Crystal Falls, Michigan

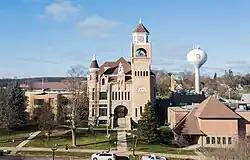
Iron County Courthouse

According to the United States Census Bureau, the city has a total area of , of which is land and is water. The city is very hilly and the castle-like county courthouse (built in 1890) sits on the highest point, overlooking the downtown business district.